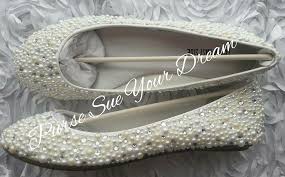
Label: Ballet Flat